Richard M. Scott

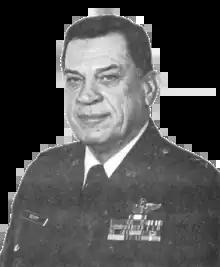
Dick Scott as a Major General in 1979

Richard Martin Scott (April 28, 1918 – January 2, 2005) was an American politician, U.S. Air Force pilot, and the former Mayor of Lancaster, Pennsylvania. He is best known to have led the effort to bring professional baseball back to the city of Lancaster. This was realized with the creation of the Lancaster Barnstormers, of the Atlantic League of Professional Baseball. He also served as Adjutant General of Pennsylvania from 1979 to 1986.